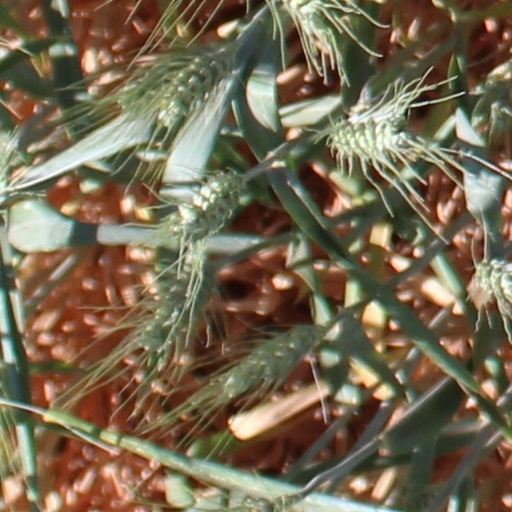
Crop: wheat